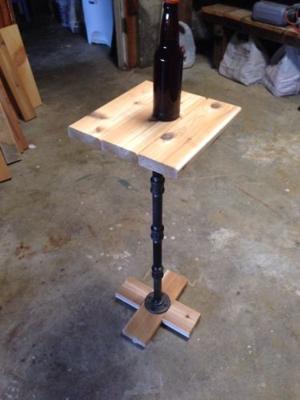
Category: table